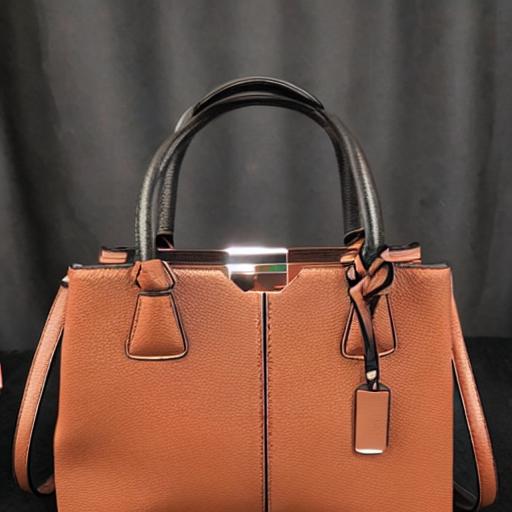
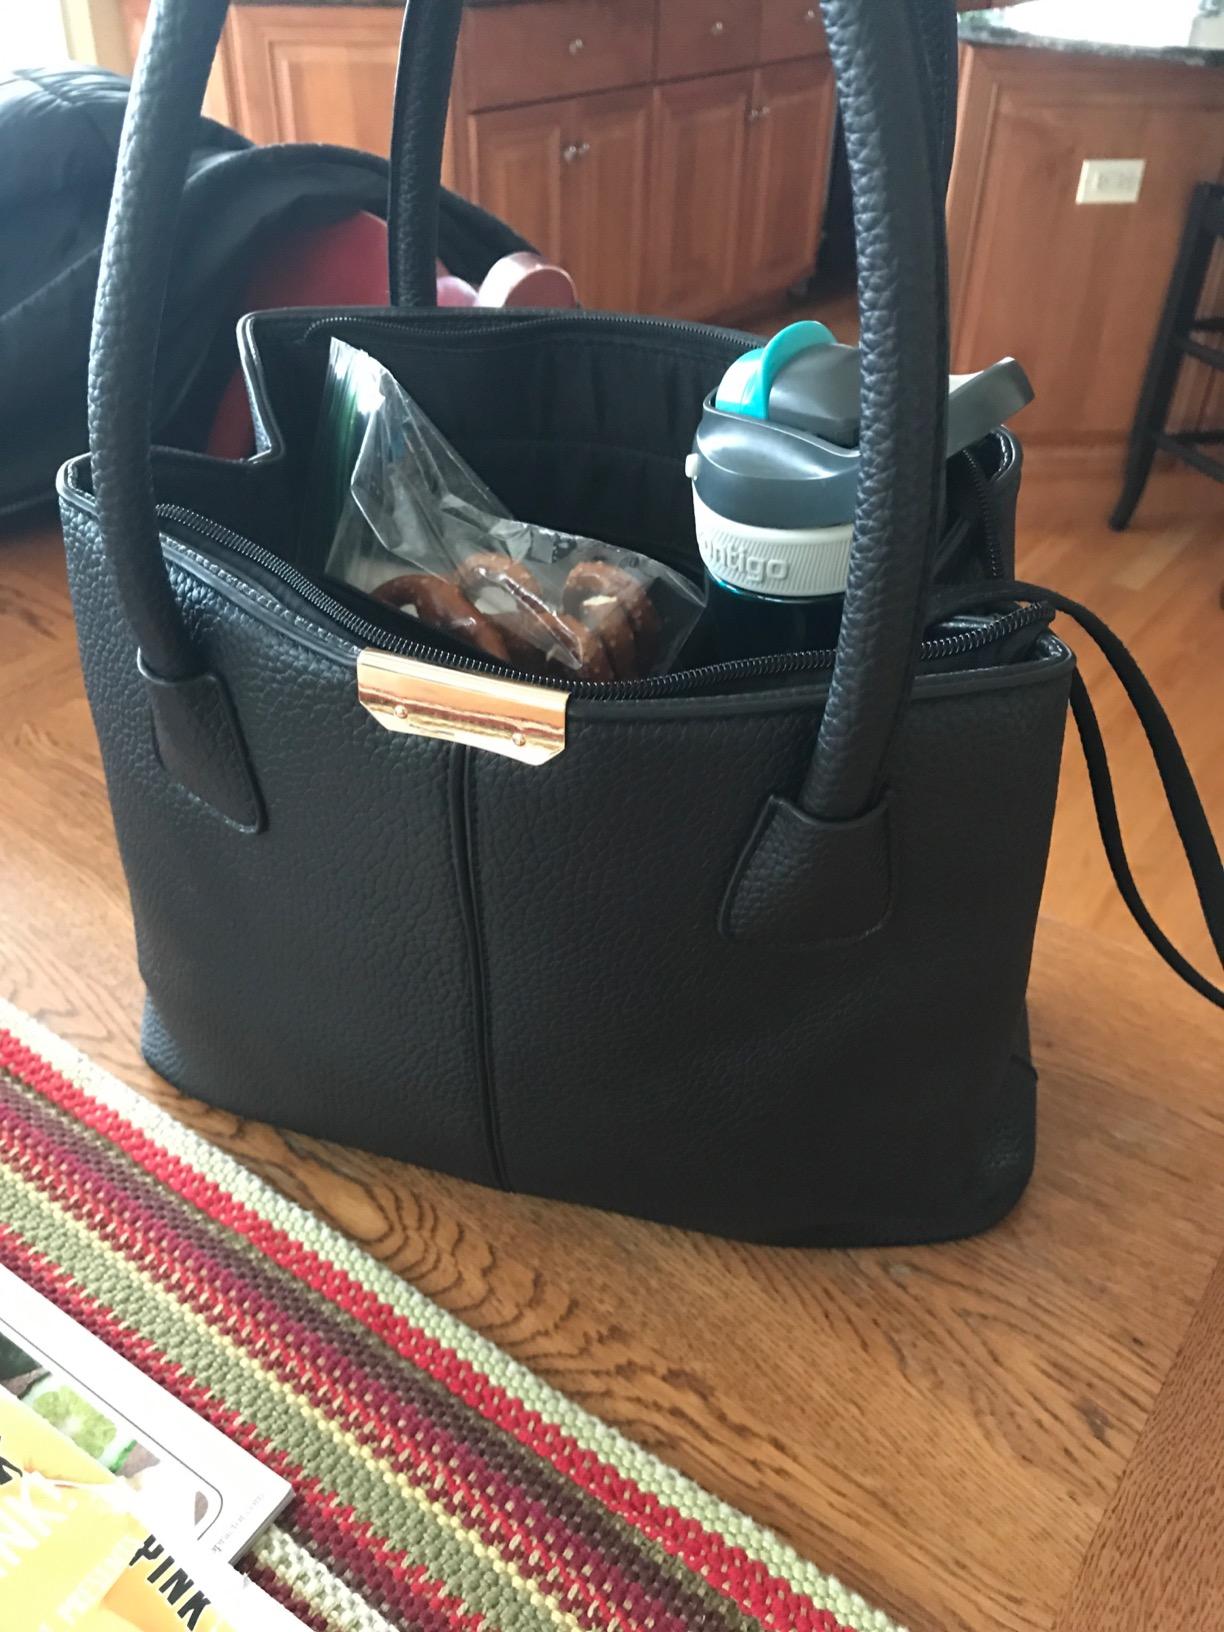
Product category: accessories_handbag
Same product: no